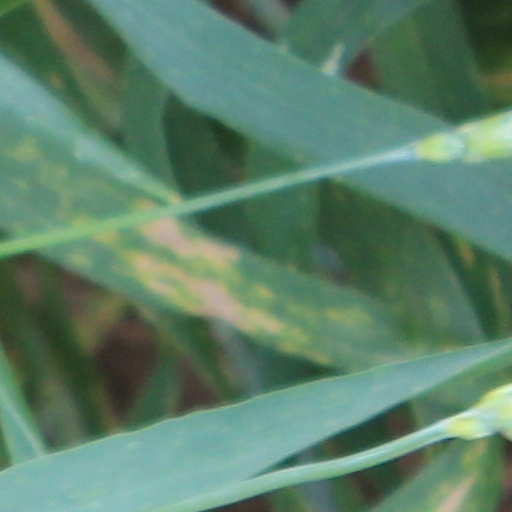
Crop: wheat